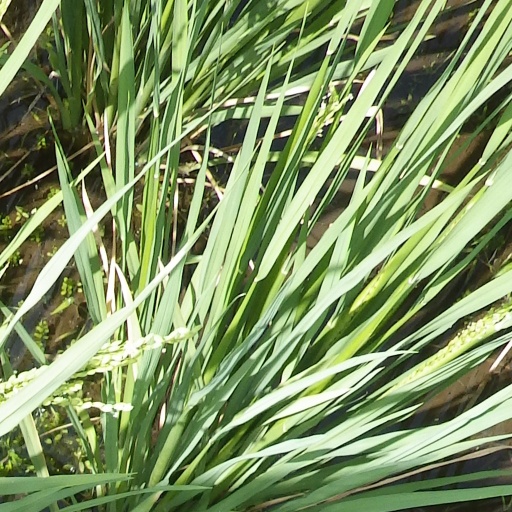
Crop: rice